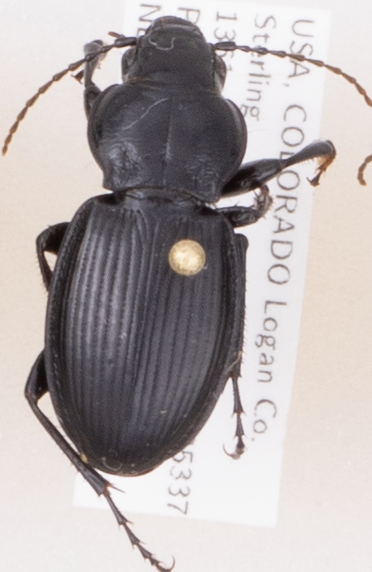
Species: Cyclotrachelus torvus
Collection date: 2018-05-31
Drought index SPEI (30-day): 0.726
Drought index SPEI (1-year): -0.748
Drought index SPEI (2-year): -0.284